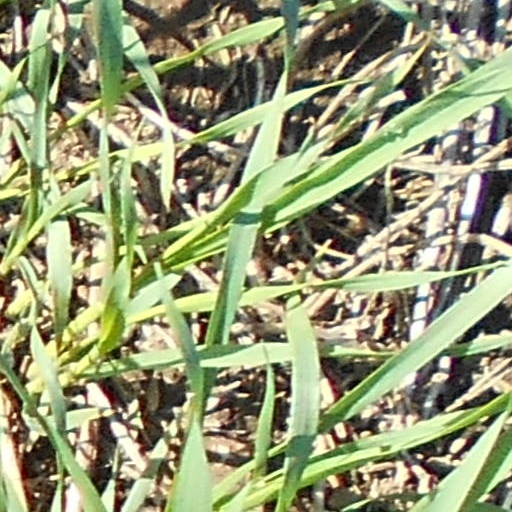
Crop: wheat